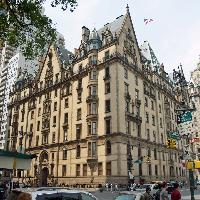
Weather: cloudy or overcast